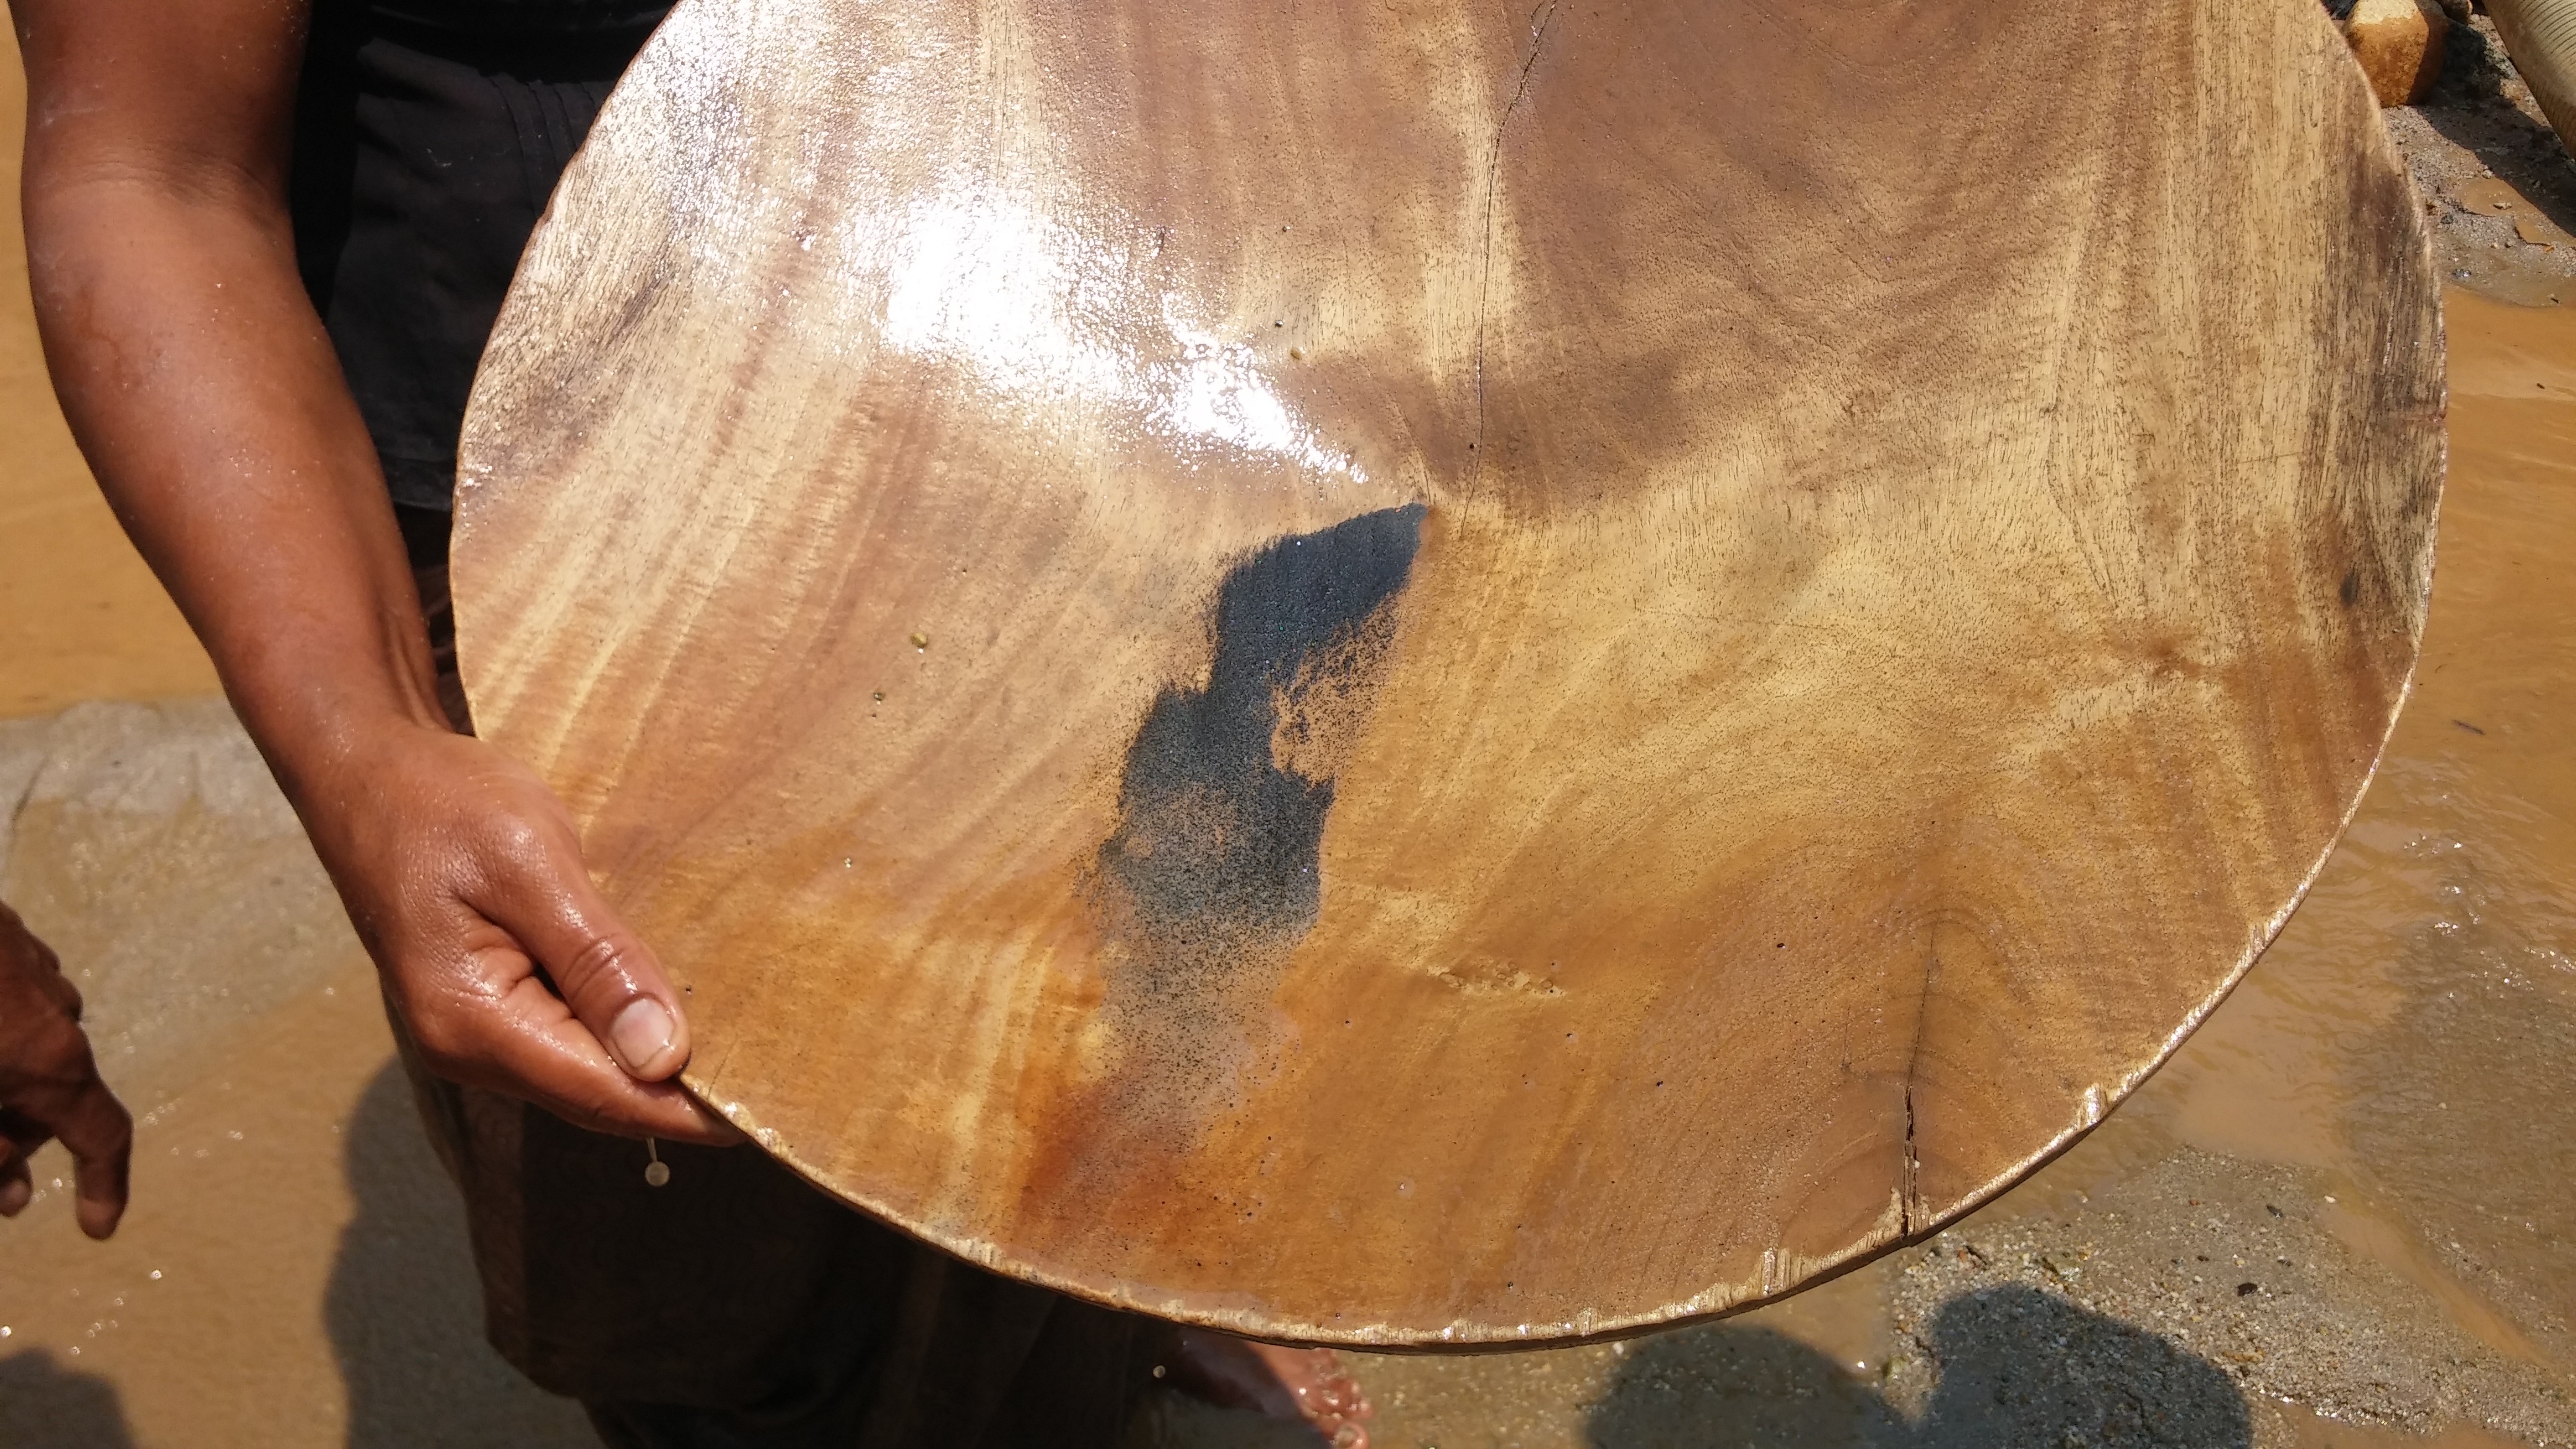
wood, guitar, drum, musical instrument, gold, myanmar, excavation, extraction, man made object, string instrument, plucked string instruments, hand drum